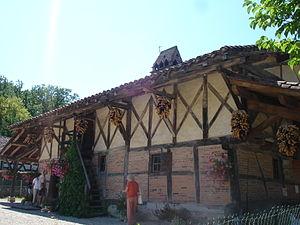
Ferme typique incluse dans l'espace des pays de Bresse à Saint-Etienne-du-Bois (Ain)
Saint-Étienne-du-Bois est une commune française située dans le département de l'Ain, en région Auvergne-Rhône-Alpes.